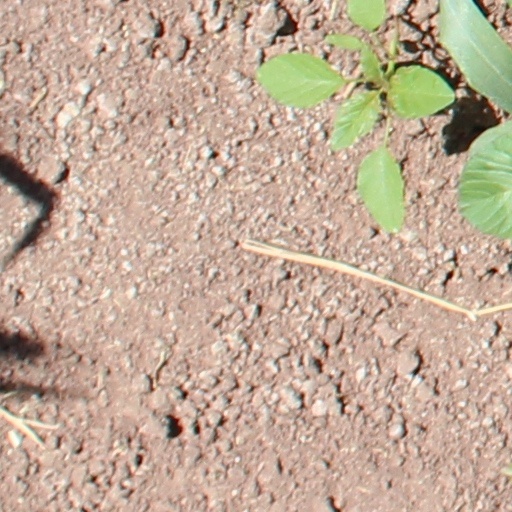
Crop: wheat